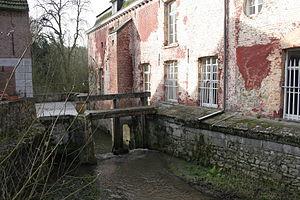
Thieusies (Belgique), le château et le moulin à eau de la Roquette (1789) sur l’Obrecheuil.
L'Obrecheuil, Obrechœul ou Aubrecheuil est une petite rivière de Belgique, affluent de la Haine, donc sous-affluent de l'Escaut.